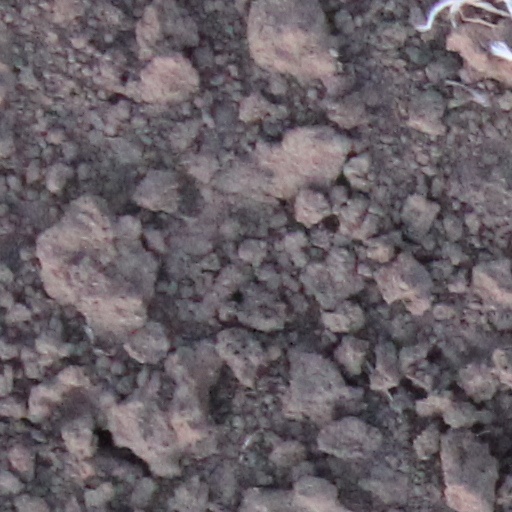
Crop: wheat